Speed limits in Australia

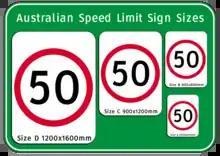
Sizes of speed limit signs are specified by Australian Standard 1742.4 released in 2009

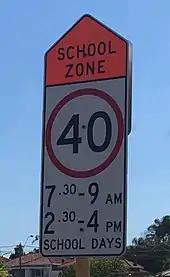
School zone speed limit sign in Western Australia

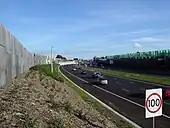
Most urban freeways in Australia have speed limits of 80, 90, 100 or 110 km/h. This example is of the EastLink tolled freeway in Melbourne.

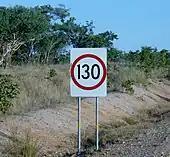
130 km/h speed limits are found on the Stuart, Barkly, Victoria and Arnhem Highways in the Northern Territory

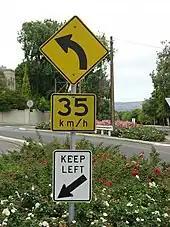
35 km/h speed advisory sign above a keep left sign

Australian states and territories use two "default" speed limits. These apply automatically in the absence of 'posted' speed restriction signage. The two default speed limits are: